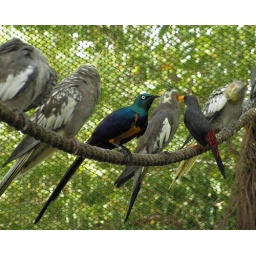
I wish the bird with the red in his tail wasn't there, but the bird in the center still pops enough